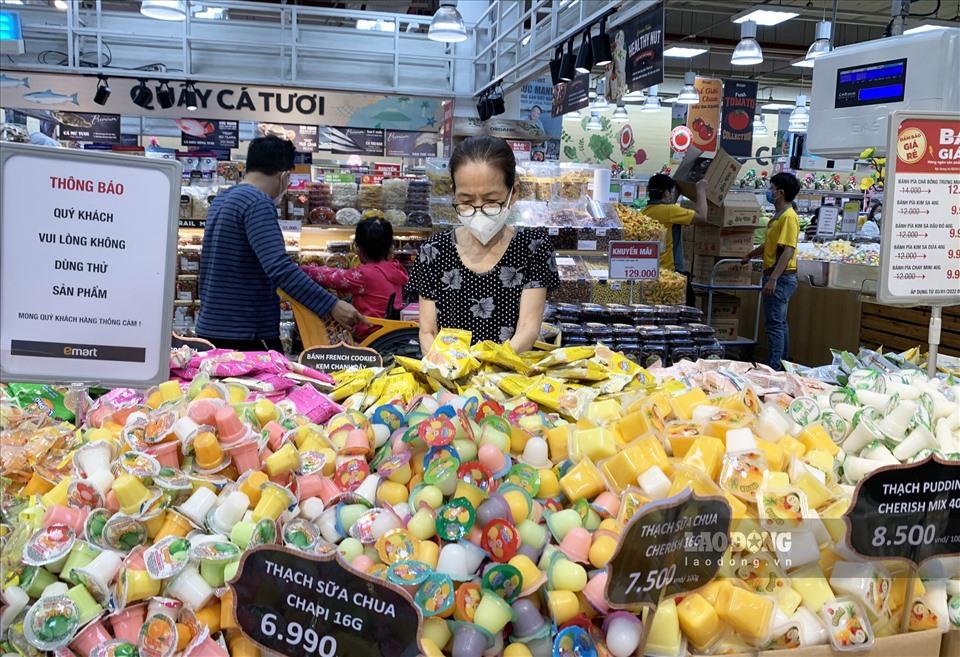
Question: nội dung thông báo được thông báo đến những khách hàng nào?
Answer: khách hàng muốn xem và mua sản phẩm thạch rau câu